Reading Company

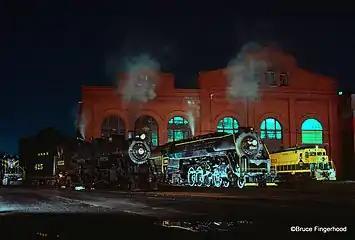
The Reading's Company's locomotive shops behind Reading Blue Mountain and Northern locomotives GP30 No. 5513, 4-6-2 No. 425, and 4-8-4 No. 2102 in Reading in 1985

Camden-Atlantic City speed: On July 20, 1904, regularly-scheduled train no. 25, running from Kaighn's Point in Camden, New Jersey to Atlantic City with Philadelphia and Reading Railway class P-4c 4-4-2 (Atlantic class cab over boiler) locomotive No.334 and 5 passenger cars, set a speed record. It ran the 55.5 miles in 43 minutes at an average speed of 77.4 mph. The 29.3 miles between Winslow Jct and Meadows Tower (outside of Atlantic City) were covered in 20 minutes at a speed of 87.9 mph. During the short segment between Egg Harbor and Brigantine Junction, the train was reported to have reached 115 mph.